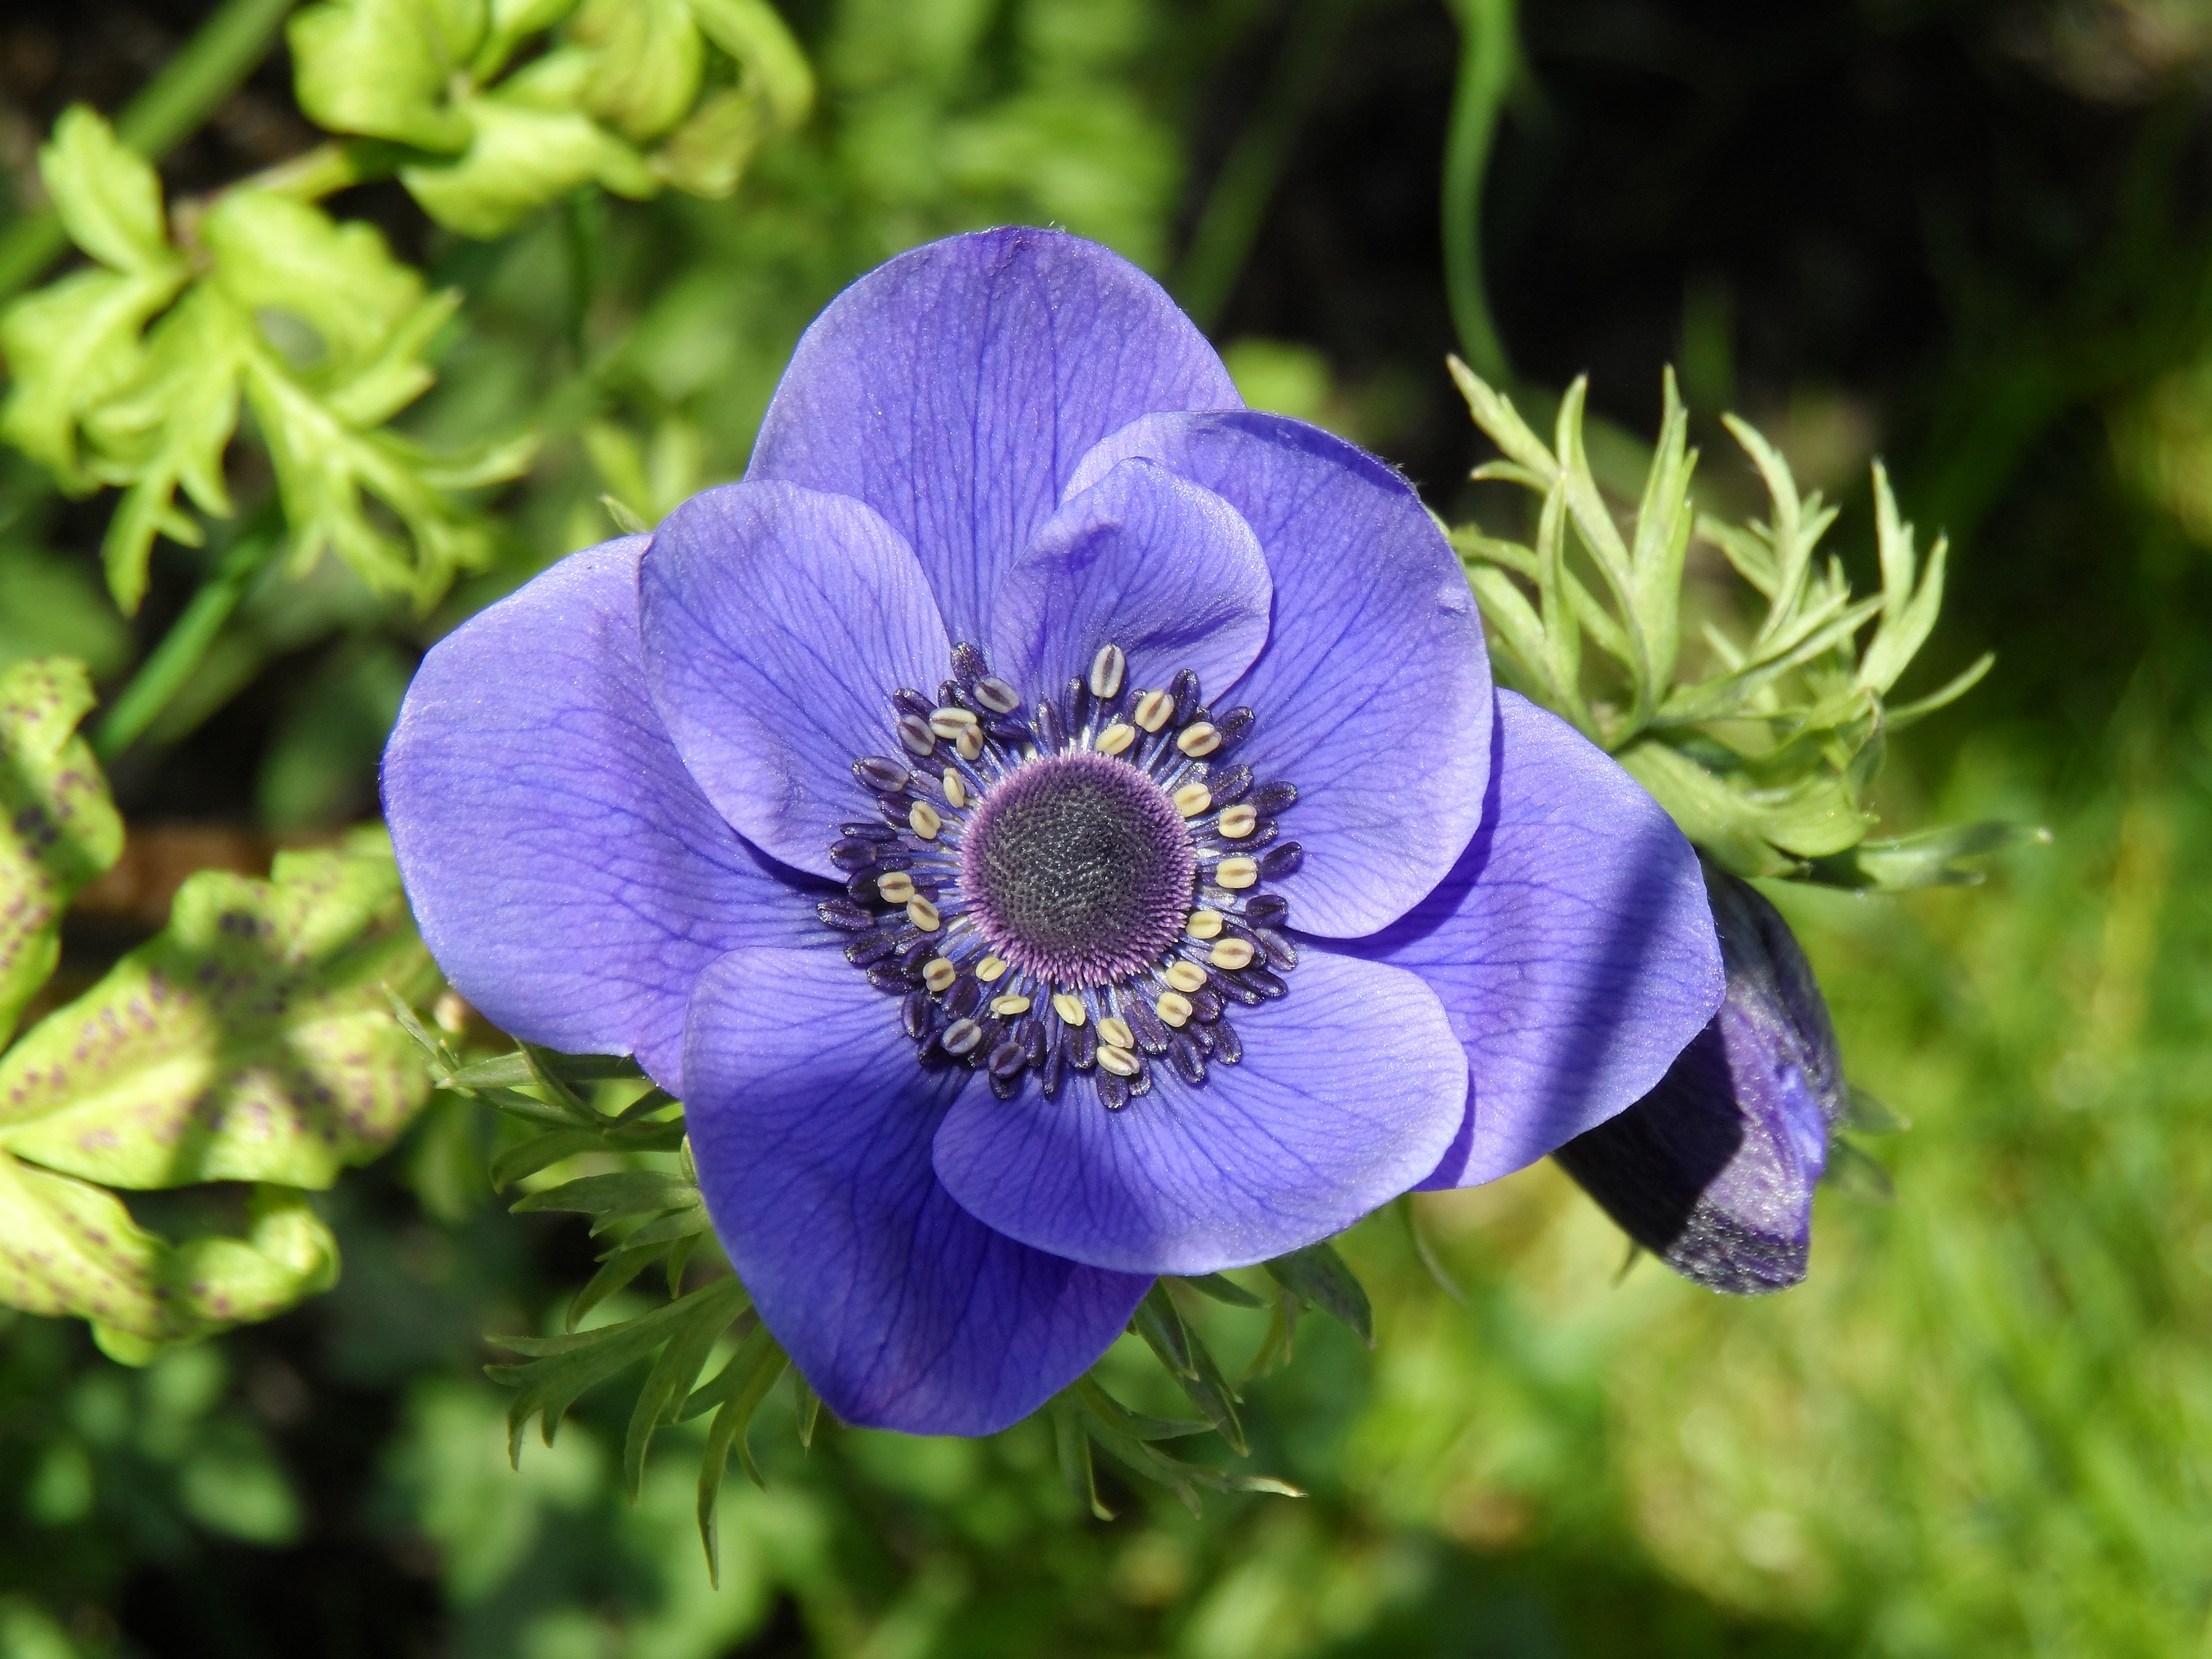
nature, blossom, plant, flower, petal, bloom, summer, grow, botany, blue, garden, close, flora, sprout, single flower, wildflower, petals, picturesque, smell, grove, anemone, stamens, macro photography, inflorescence, wood anemone, flowering plant, green stuff, hahnenfu gew chs, buttercup like, land plant